Jazz

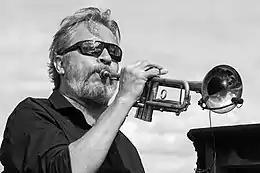
Nils Petter Molvær is considered a pioneer of future jazz, a genre that fuses jazz and electronic music.

The bossa nova style was pioneered by Brazilians João Gilberto and Antônio Carlos Jobim and was made popular by Elizete Cardoso's recording of "Chega de Saudade" on the "Canção do Amor Demais" LP. Gilberto's initial releases, and the 1959 film "Black Orpheus", achieved significant popularity in Latin America; this spread to North America via visiting American jazz musicians. The resulting recordings by Charlie Byrd and Stan Getz cemented bossa nova's popularity and led to a worldwide boom, with 1963's "Getz/Gilberto", numerous recordings by famous jazz performers such as Ella Fitzgerald and Frank Sinatra, and the eventual entrenchment of the bossa nova style as a lasting influence in world music.